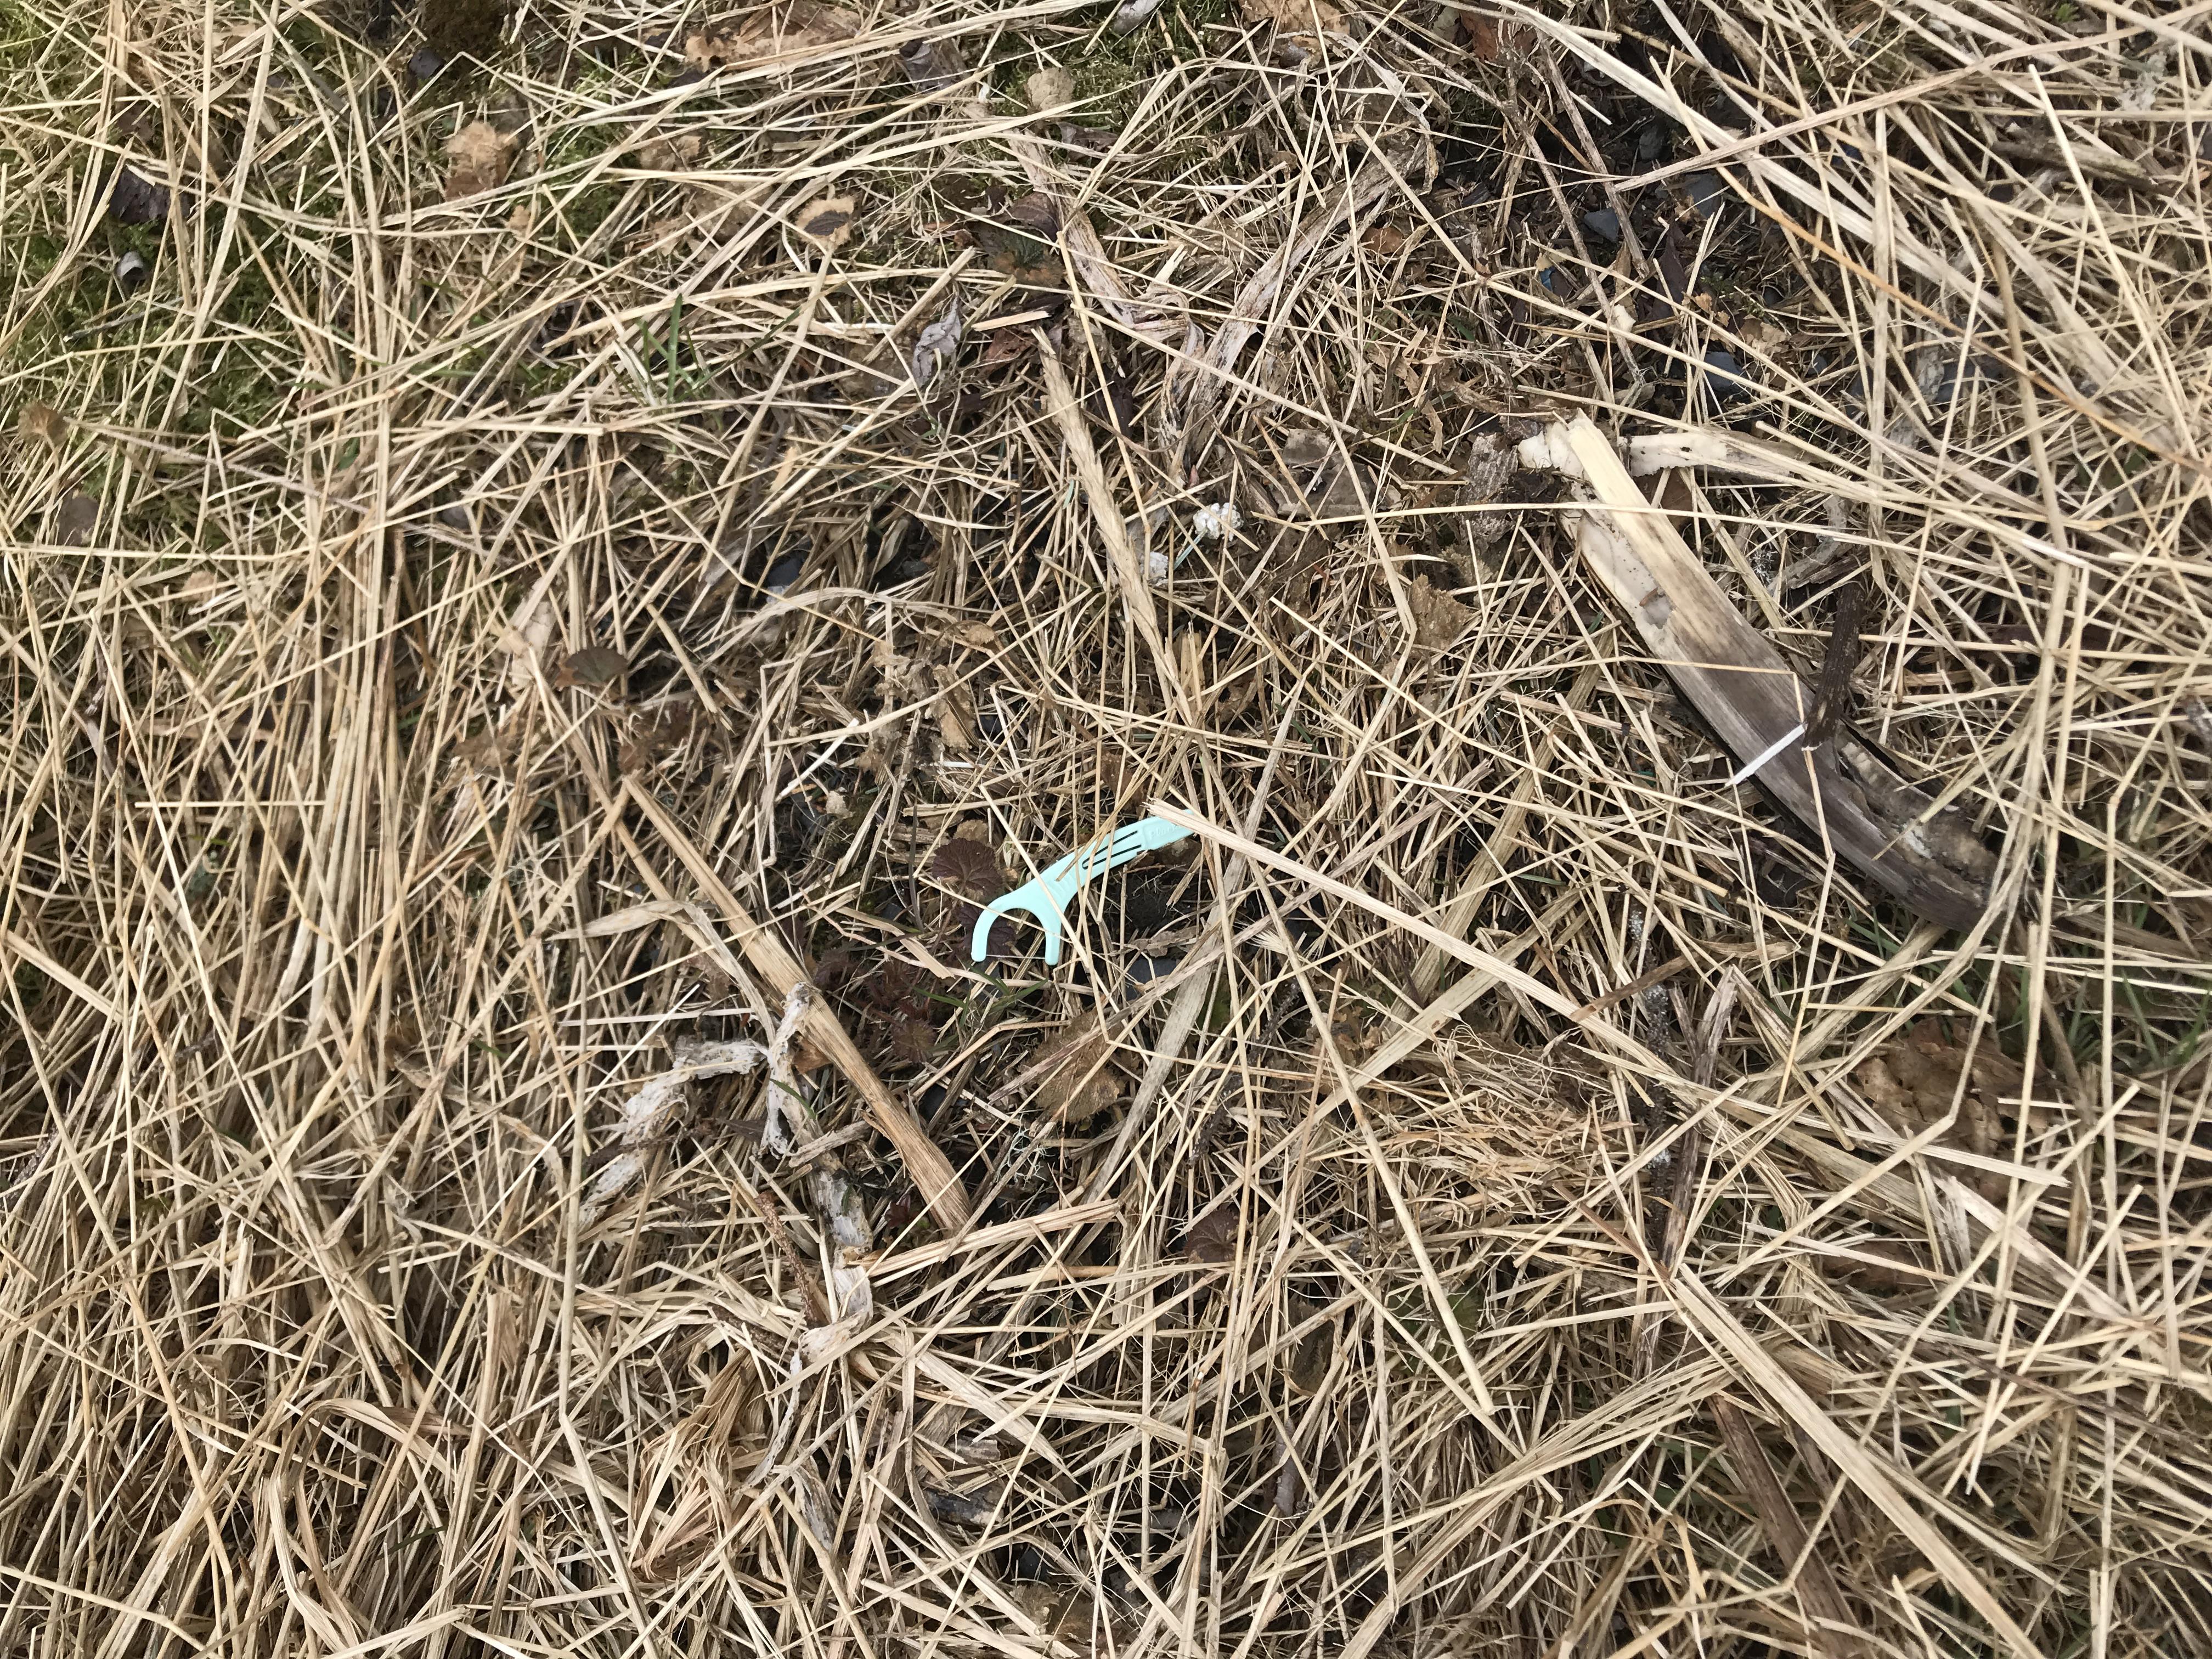
Object: Other plastic (Other plastic)

Object: Styrofoam piece (Styrofoam piece)

Object: Styrofoam piece (Styrofoam piece)